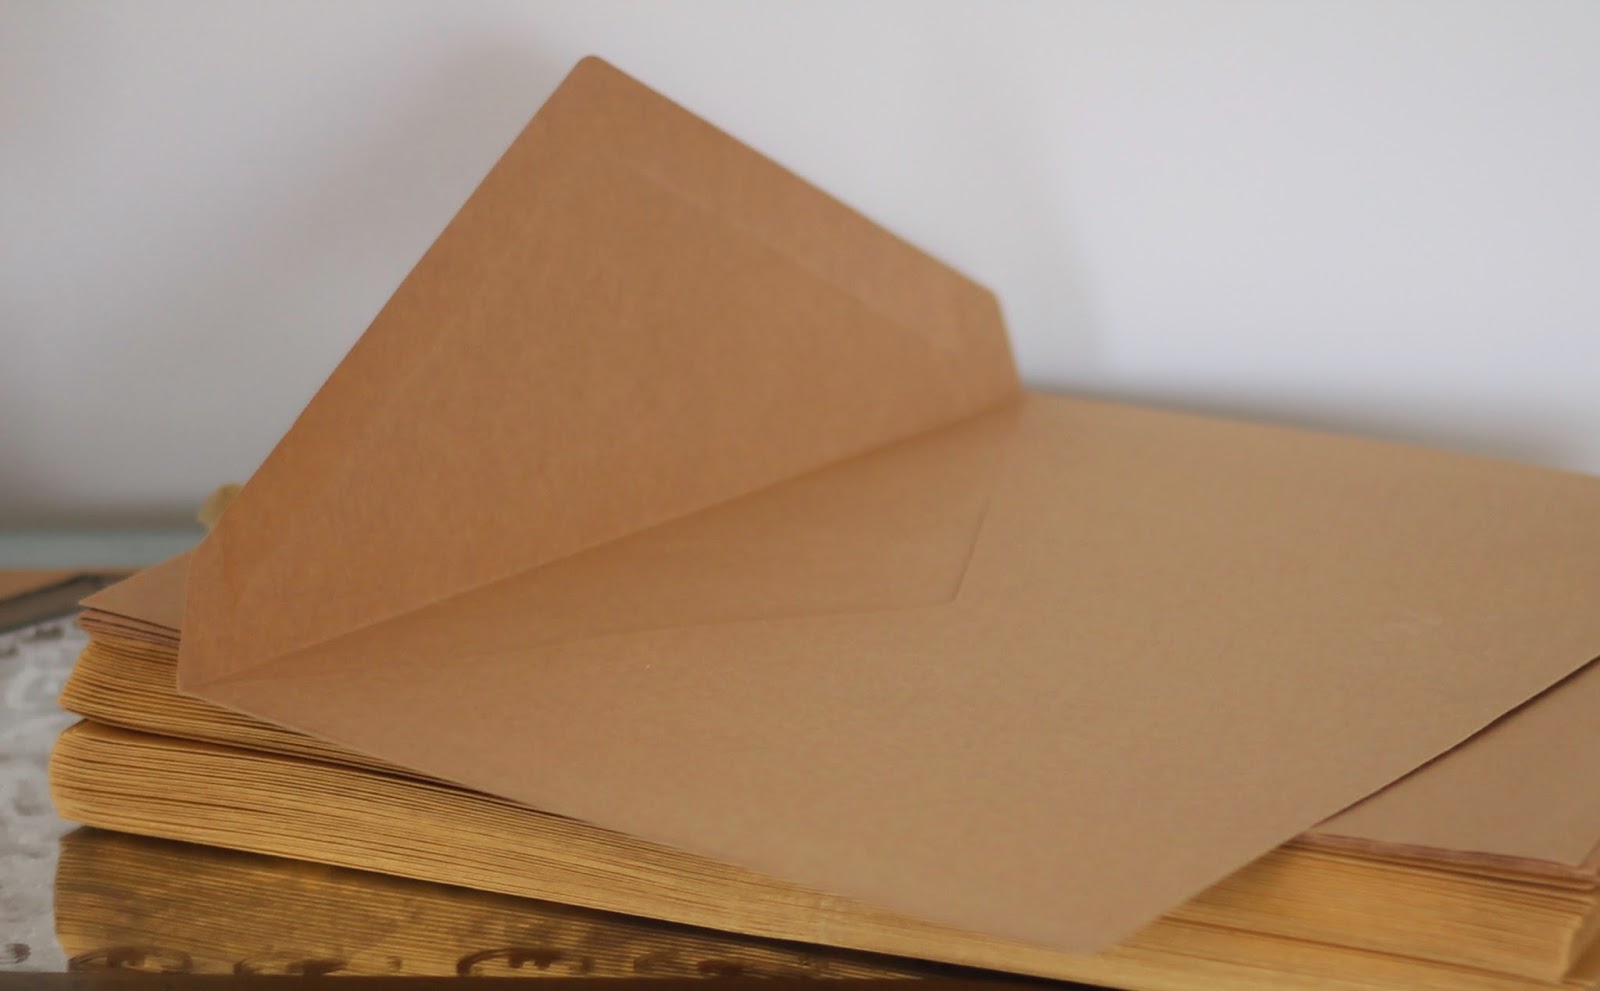
Waste category: paper